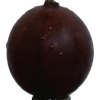
Label: gooseberry